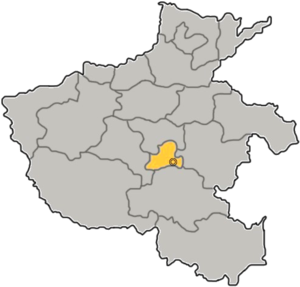
Luohe est une ville du centre de la province du Henan en Chine.